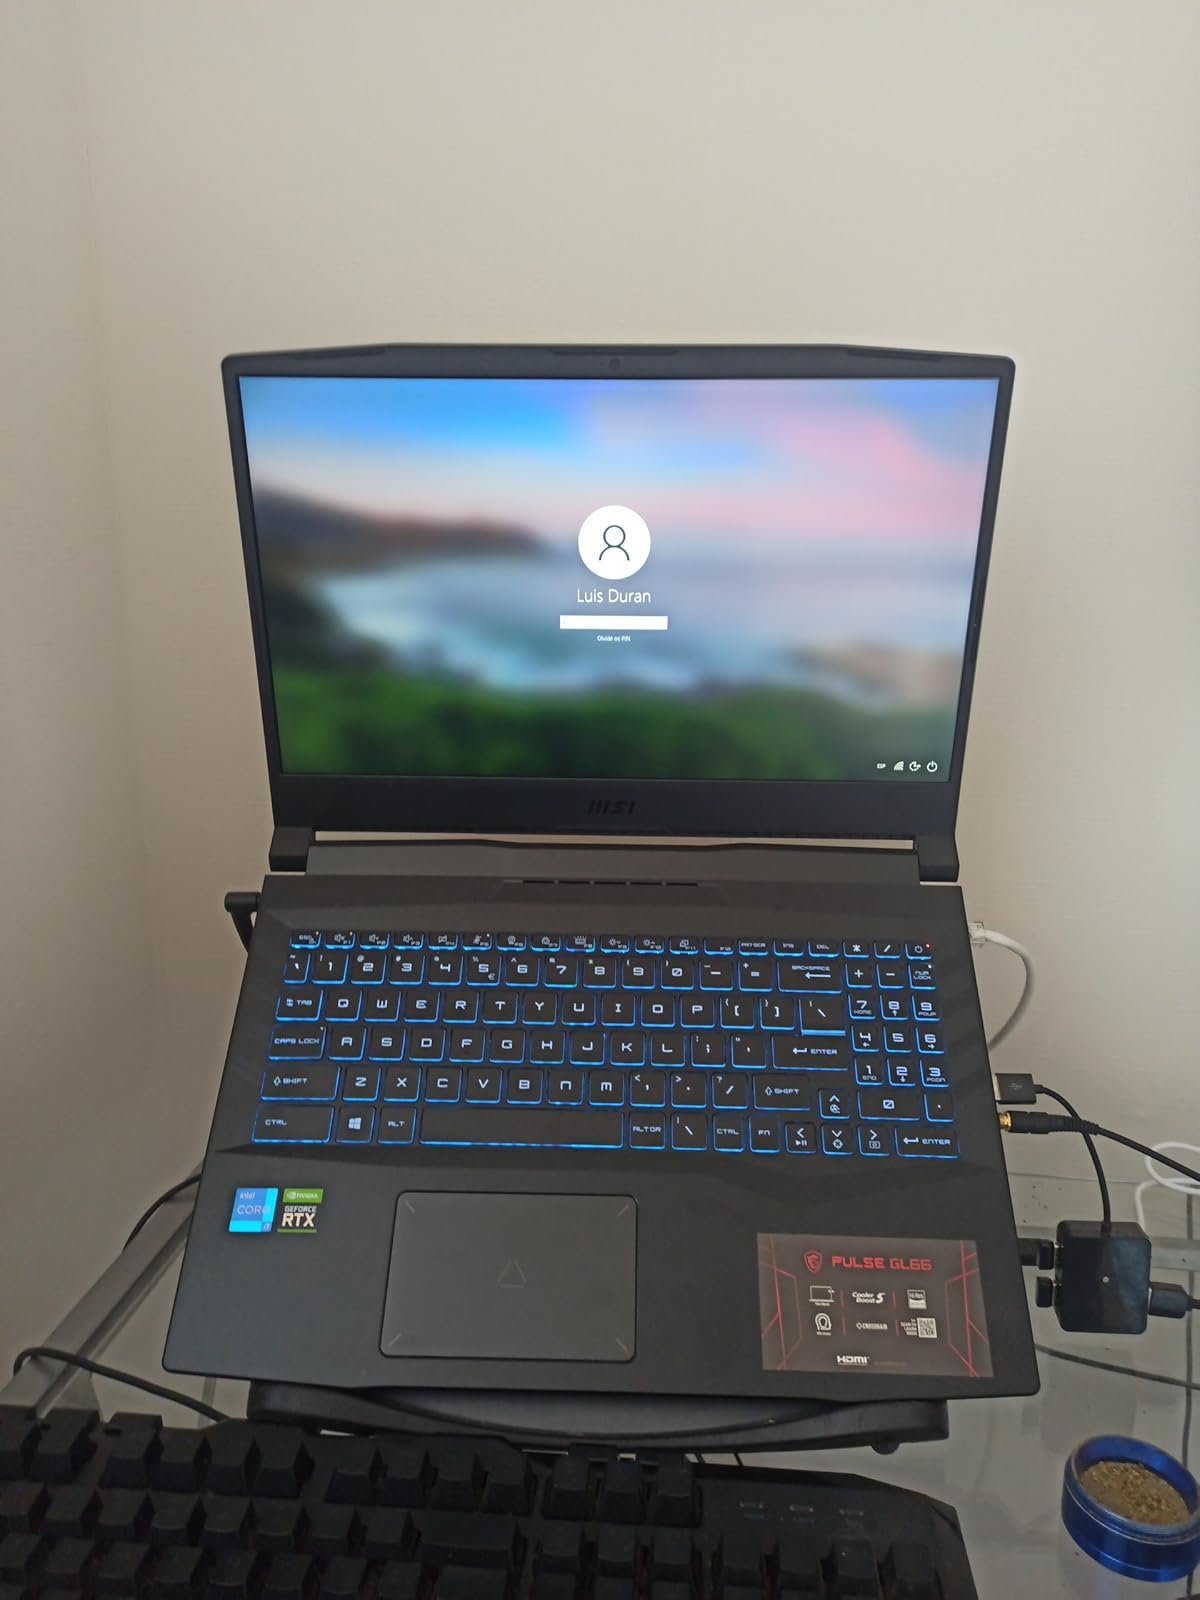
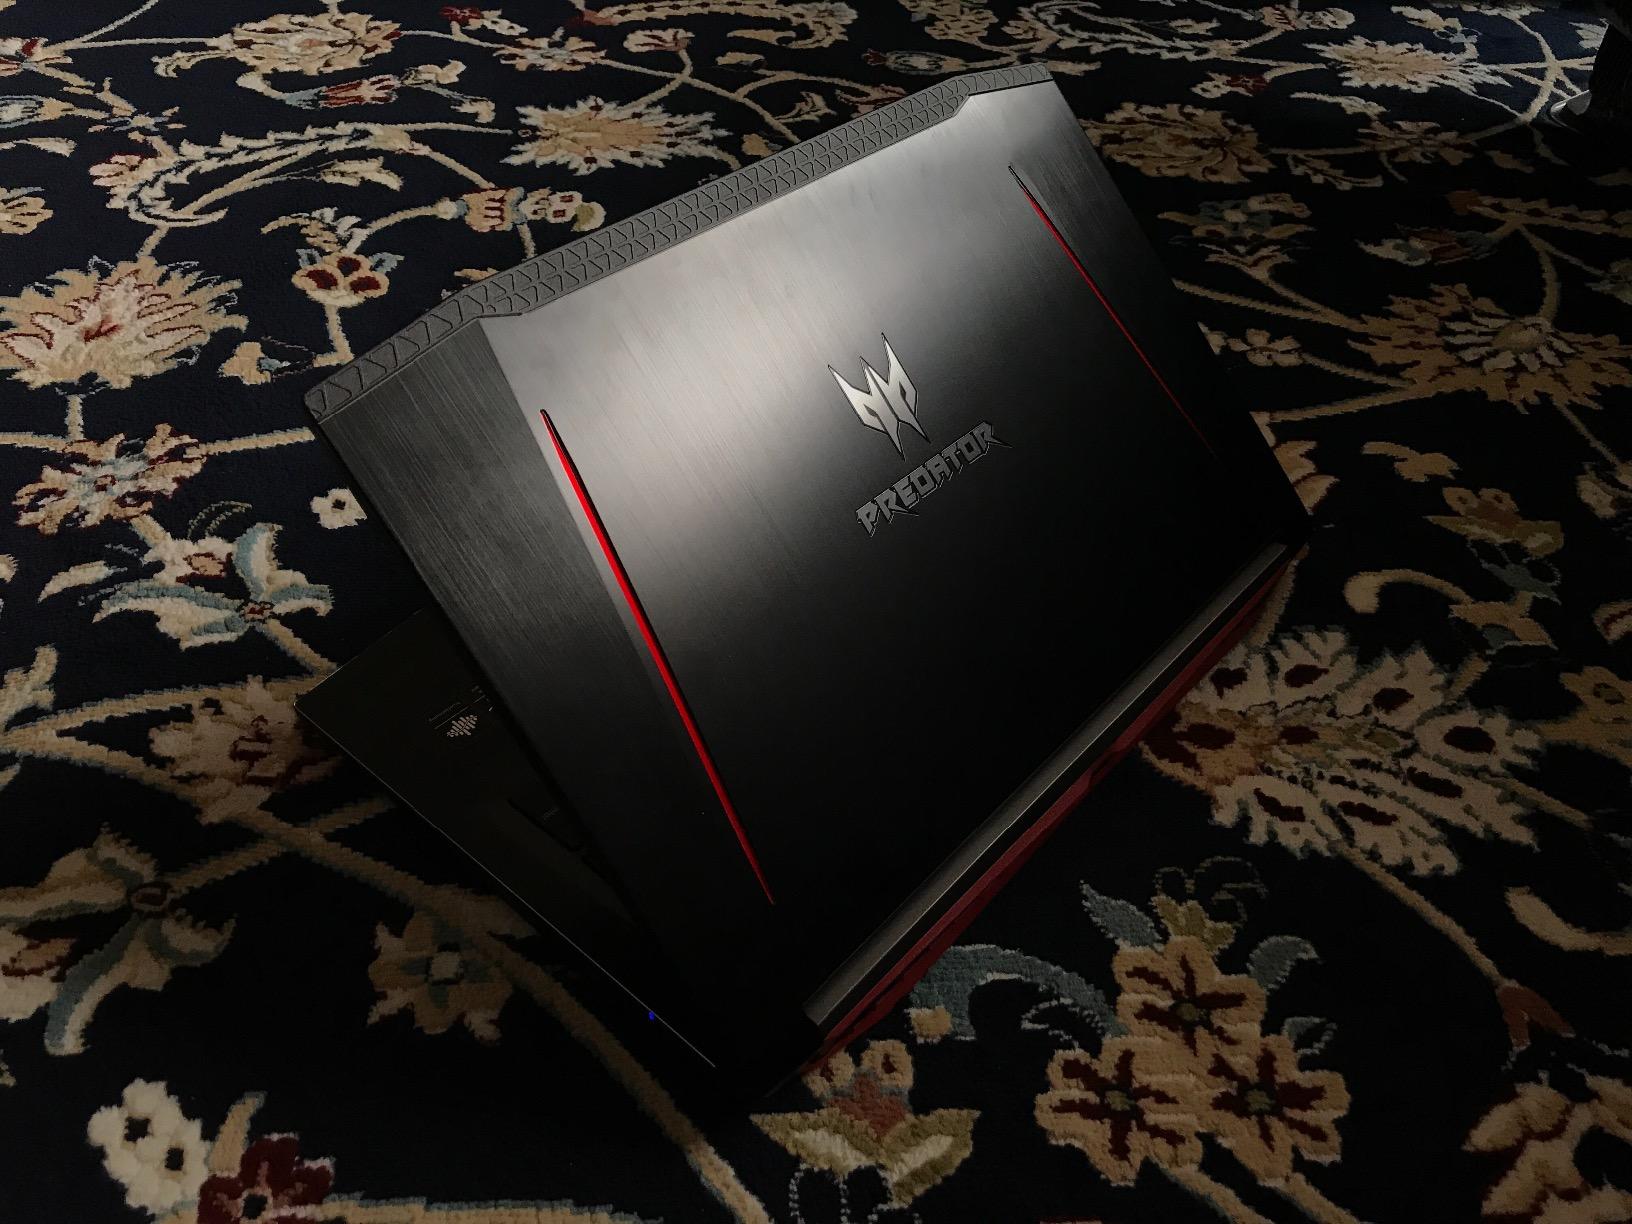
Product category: laptop
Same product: no